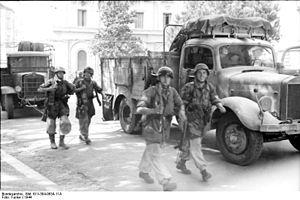
Mercedes-Benz est un constructeur allemand d'automobiles, de camions, d'autocars et d'autobus indépendant fondé en 1926 par trois autres constructeurs : Daimler-Motoren-Gesellschaft, Mercedes et Benz & Cⁱᵉ.